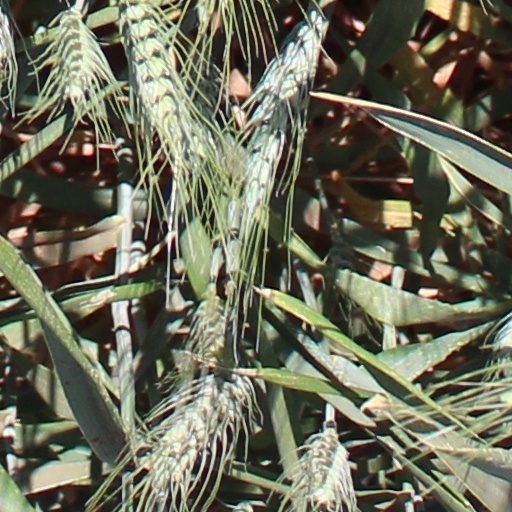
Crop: wheat